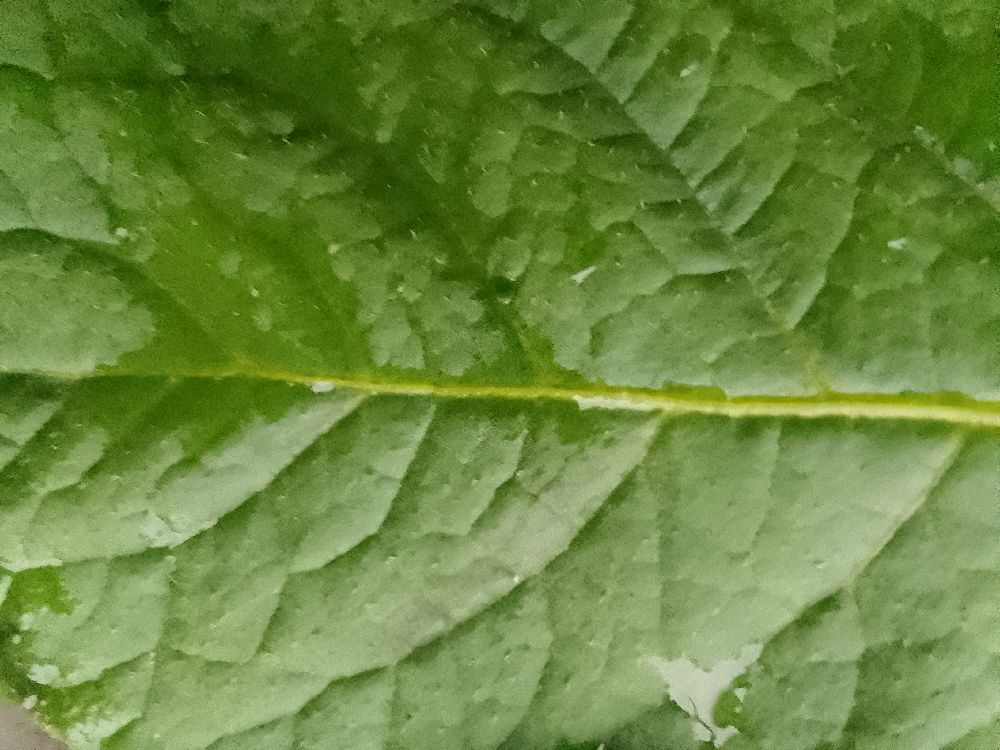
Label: Healthy